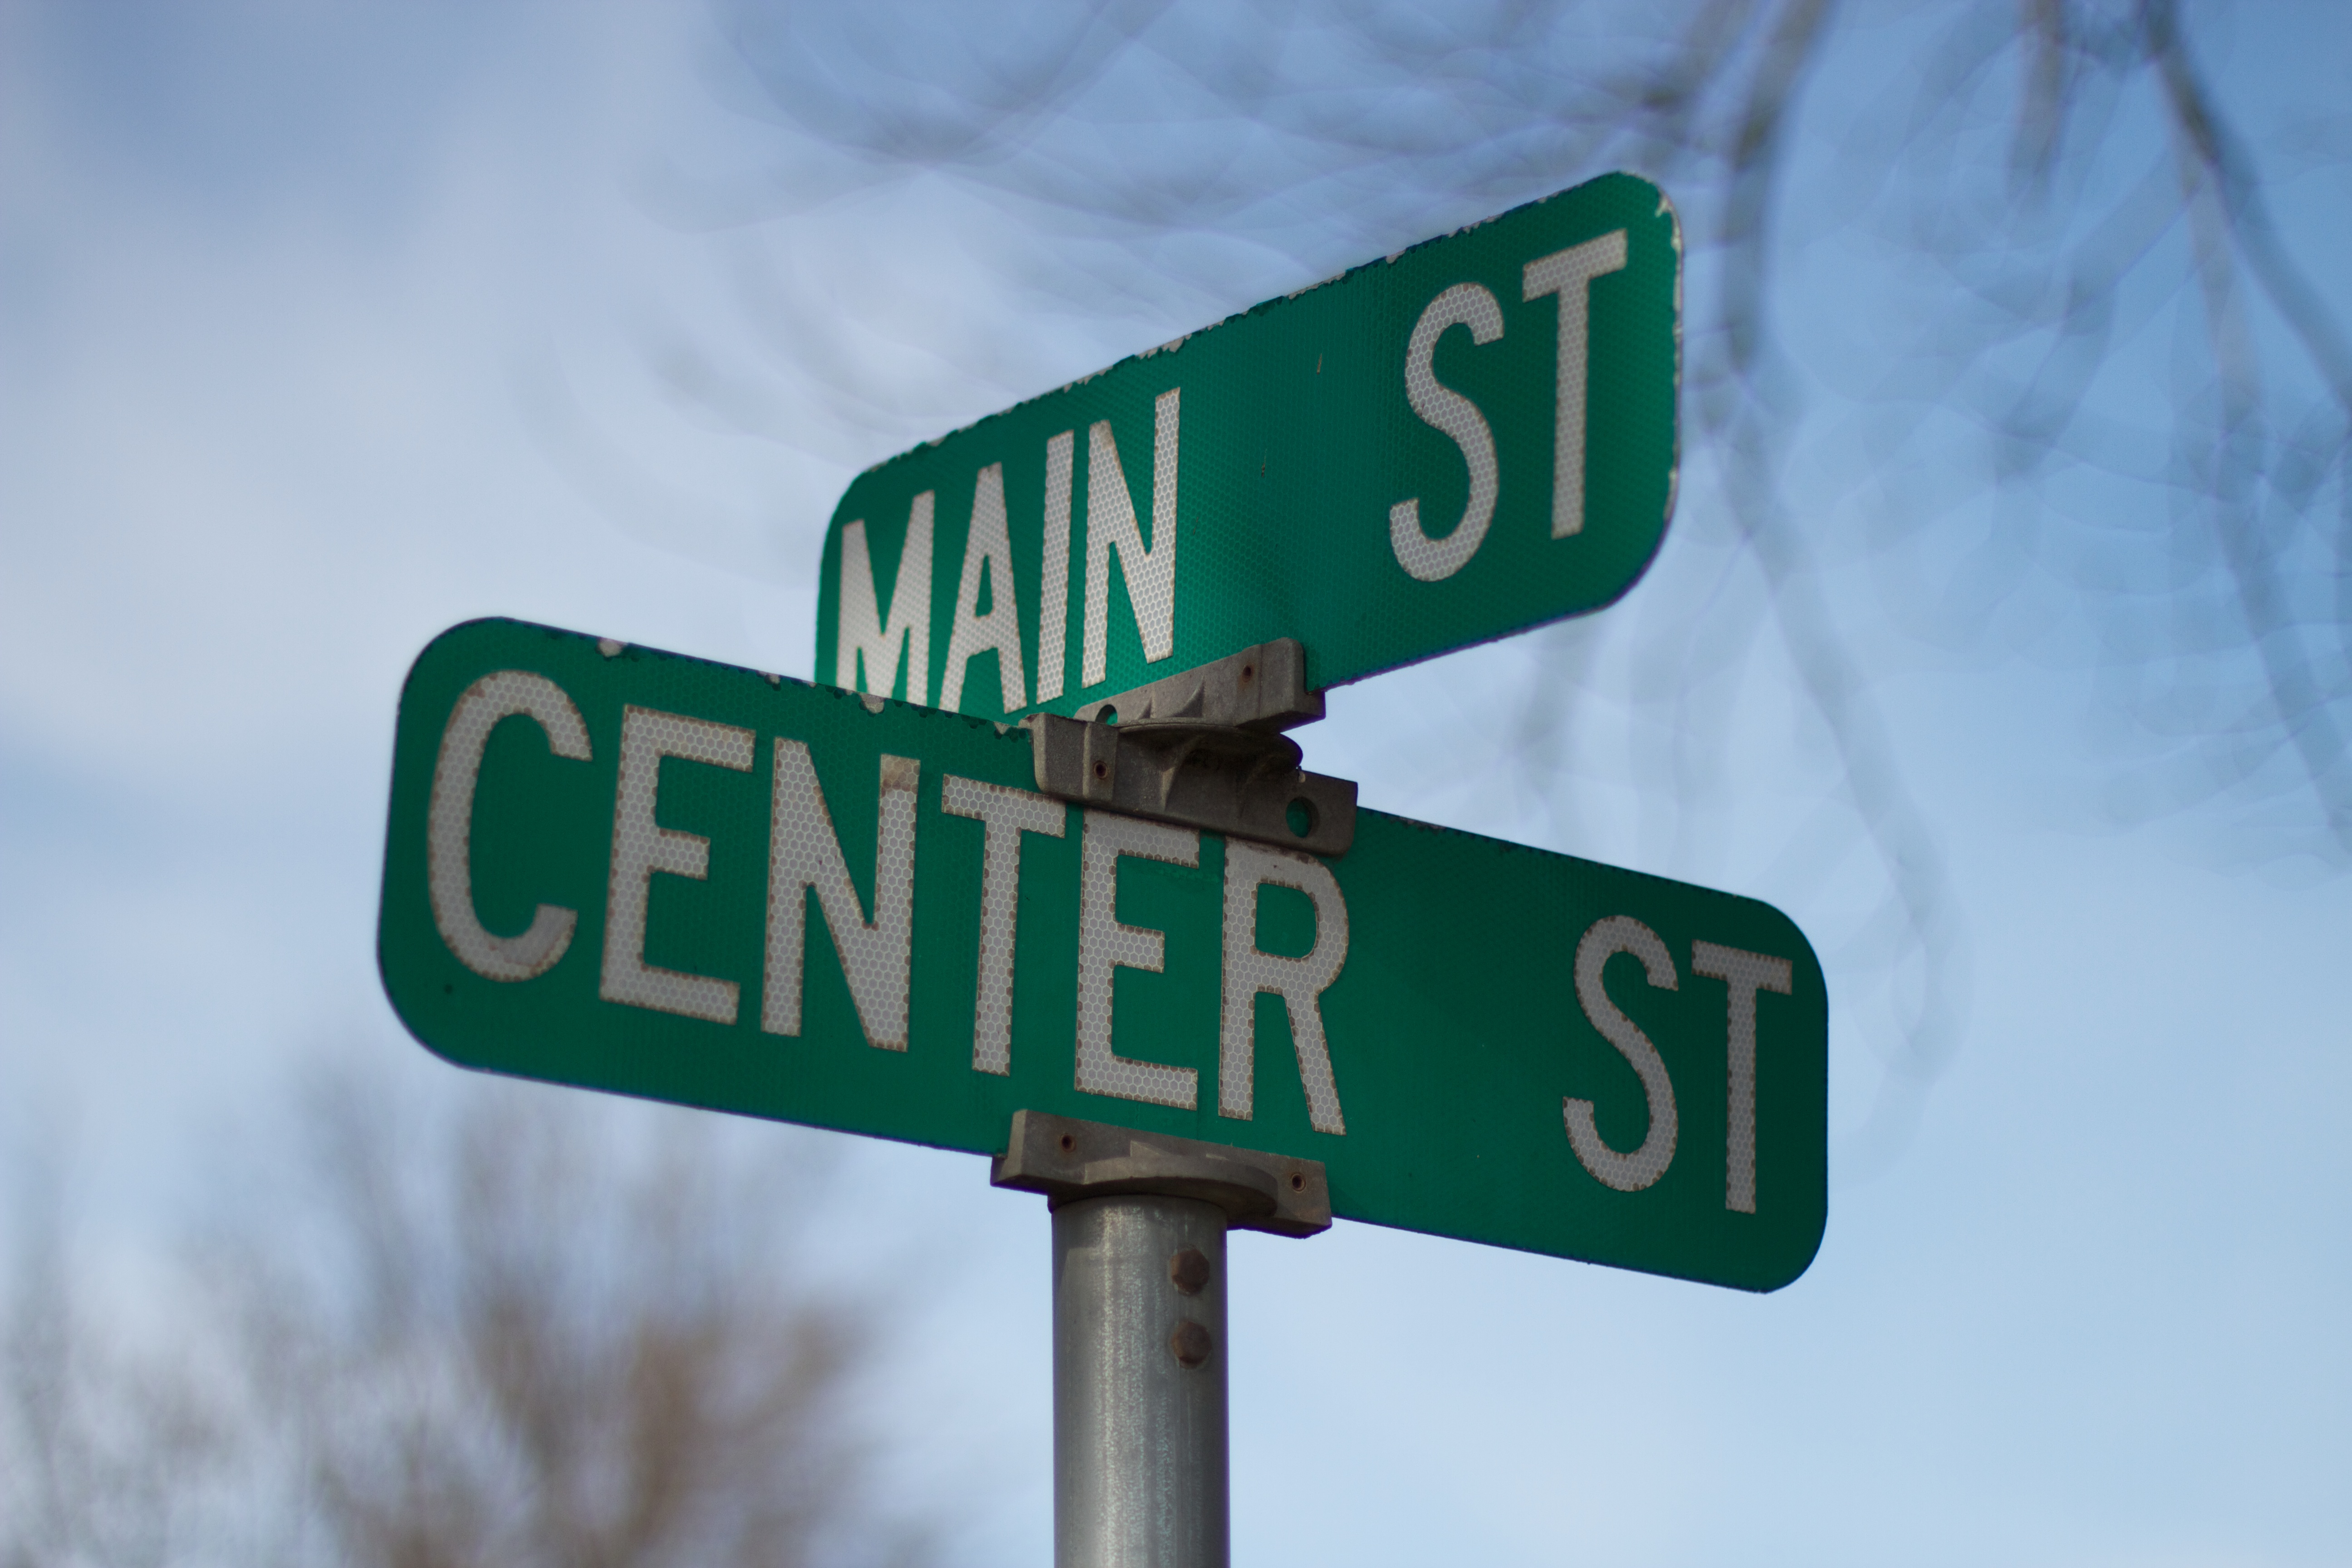
number, sign, green, street sign, signage, center, main, traffic sign